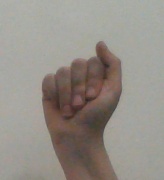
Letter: saad